Glaucopsyche alexis

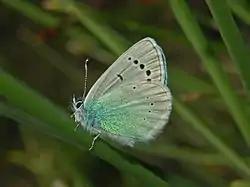

Glaucopsyche alexis, the green-underside blue, is a butterfly of the family Lycaenidae. It is found in the Palearctic.